Grasp

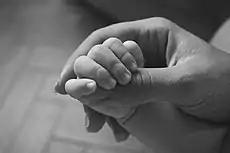
For newborns, grasping is a natural reflex.

A grasp is an act of taking, holding or seizing firmly with (or as if with) the hand. An example of a grasp is the handshake, wherein two people grasp one of each other's like hands.